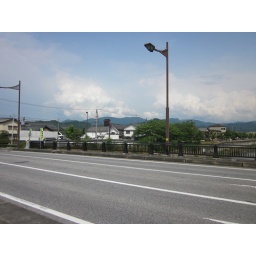
more houses with mountains in background